General Council of the Trades Union Congress

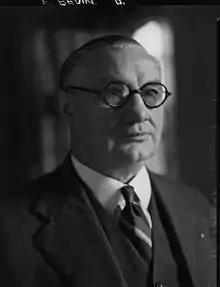
Ernest Bevin, member from 1925 to 1940

By far the largest union in Group 3 was the Transport and General Workers' Union (TGWU), although representatives of the National Union of Seamen and a couple of minor unions often secured one seat.